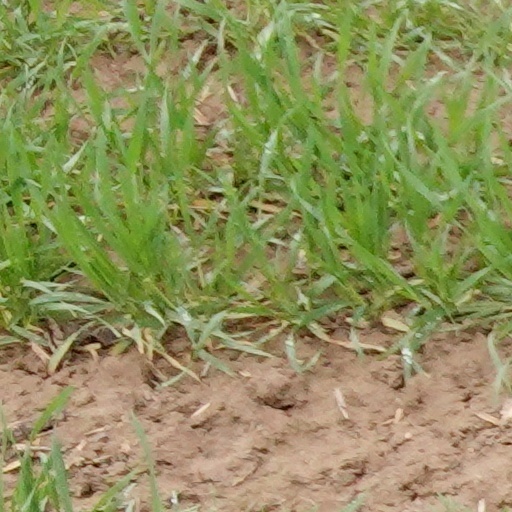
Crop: wheat